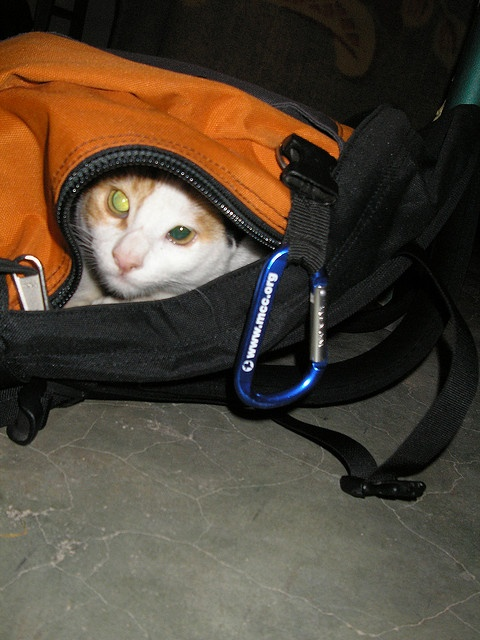
A kitty cat is hiding in a back pack and peeking out.
A cat is peeking out of an opening in a backpack.
A cat hiding in a partially zip book bag.
There's a cute with one blue and one green eye hiding.
A green eyed cat is peeking out of a bag.